Early 1990s depression in Finland

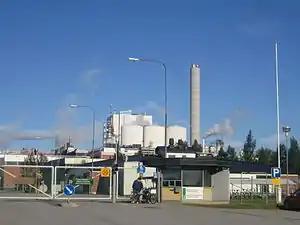
A market "bubble" was created by the paper industry in Finland in the late 1980s, the collapse of which was a contributor to the 1990s recession. This picture shows a paper factory in Jakobstad.

An underlying cause was the economic policy of the 1980s. Finland experienced a strong economic boom throughout the 1980s that dragged on and "overheated" the economy, leading to the corrective contraction of the depression. One reason was a change in Finnish banking laws in 1986 to allow Finnish companies to seek credit more easily from foreign banks, which was considerably less expensive than Finnish domestic credit. That led to a large-scale search for foreign loan sources, which helped to undermine the strength of the Bank of Finland. Additionally, consumer credit regulation was drastically relaxed, and the consumer loan portfolio increased dramatically, at times by more than 100% per year. Those factors led to the strong short-term growth and in turn unsustainably increased both commercial and residential property values as well as the amount of money in the national economy. Stock and real estate bubbles created an environment in which large short-term profits were posted, leading to an artificially-inflated appearance of great wealth in the economy. The term "casino economy" was used to describe the use of loans to get very rich very quickly on paper by exploiting those bubbles.